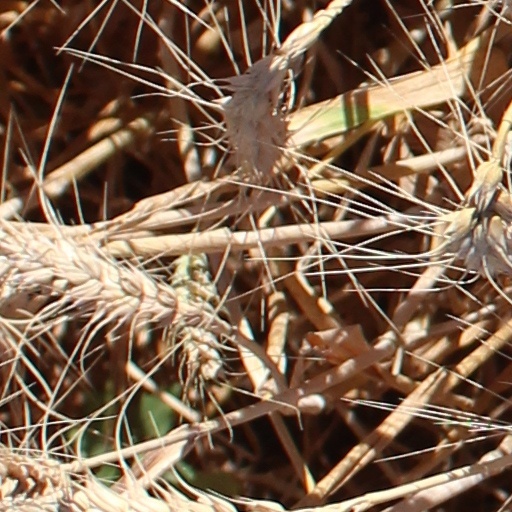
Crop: wheat